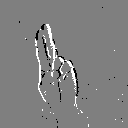
ASL letter: u